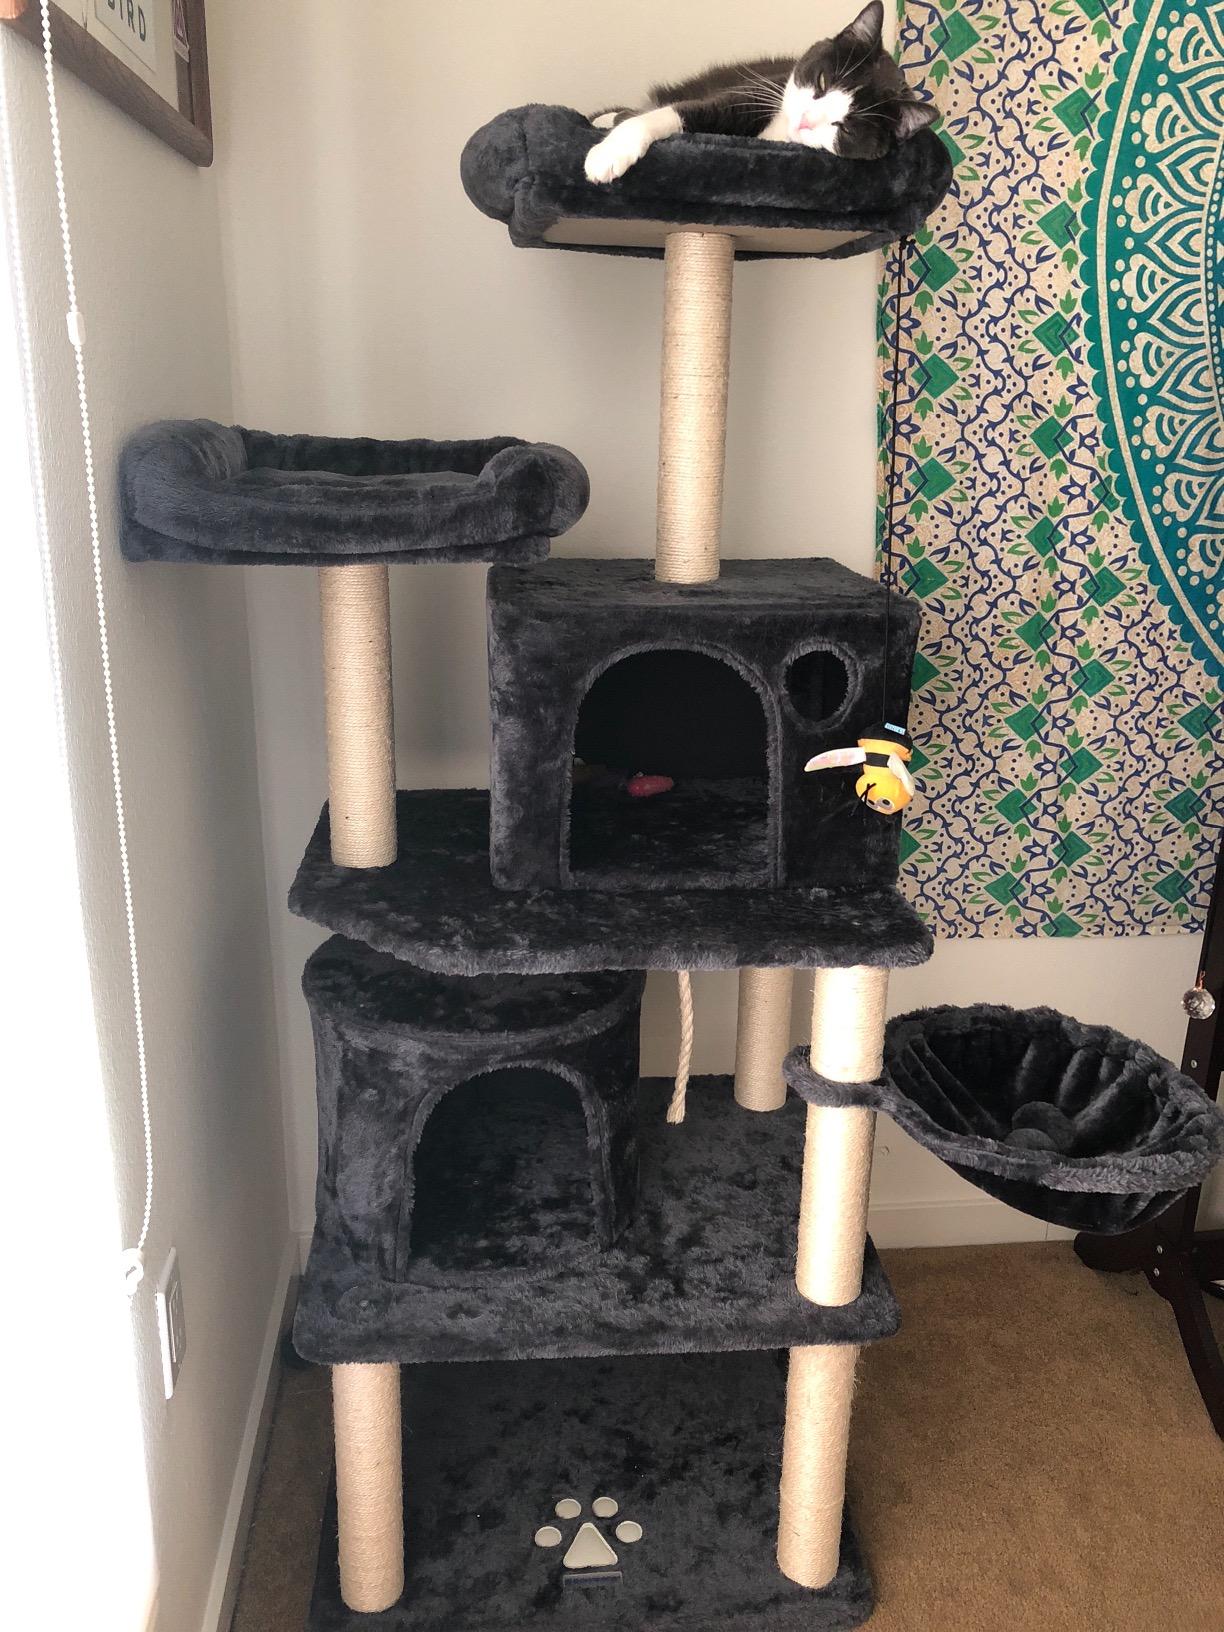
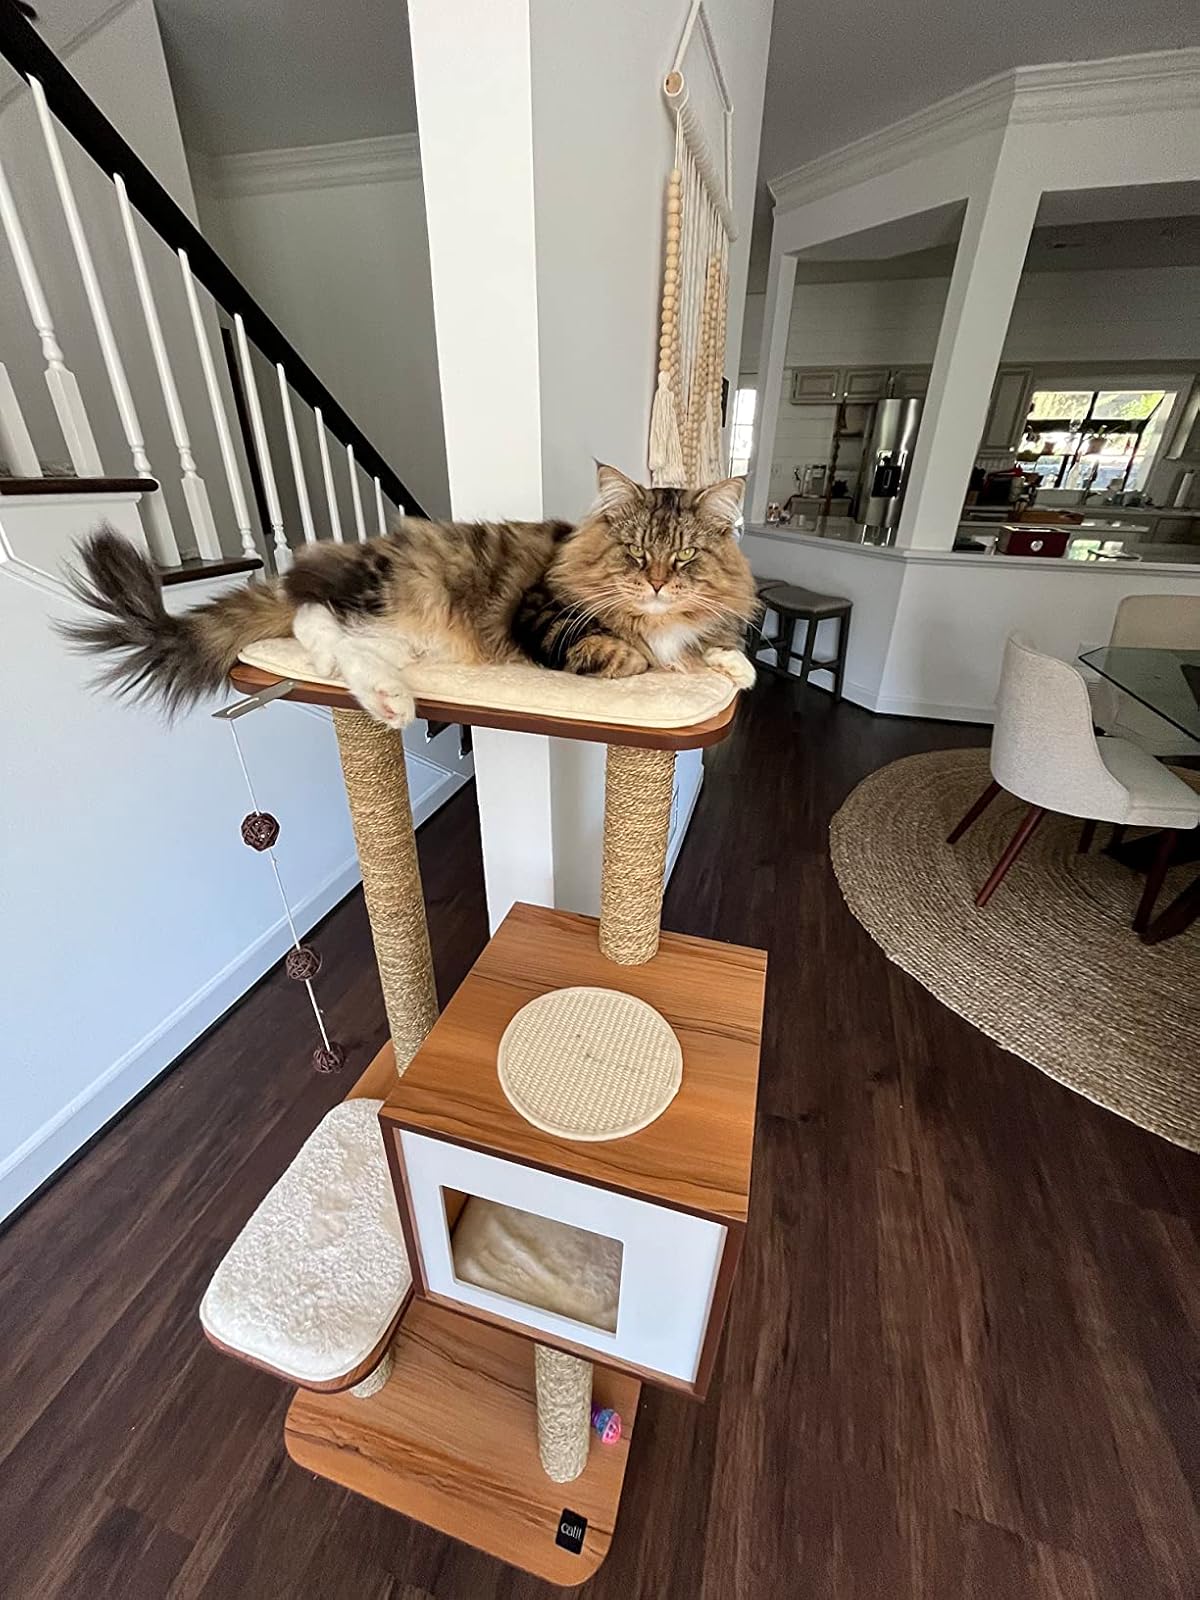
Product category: items_cat tree
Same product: no